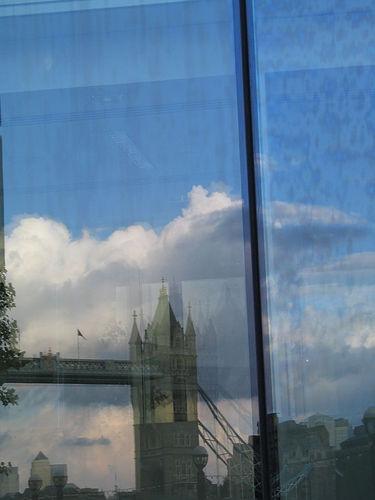
Weather: cloudy or overcast